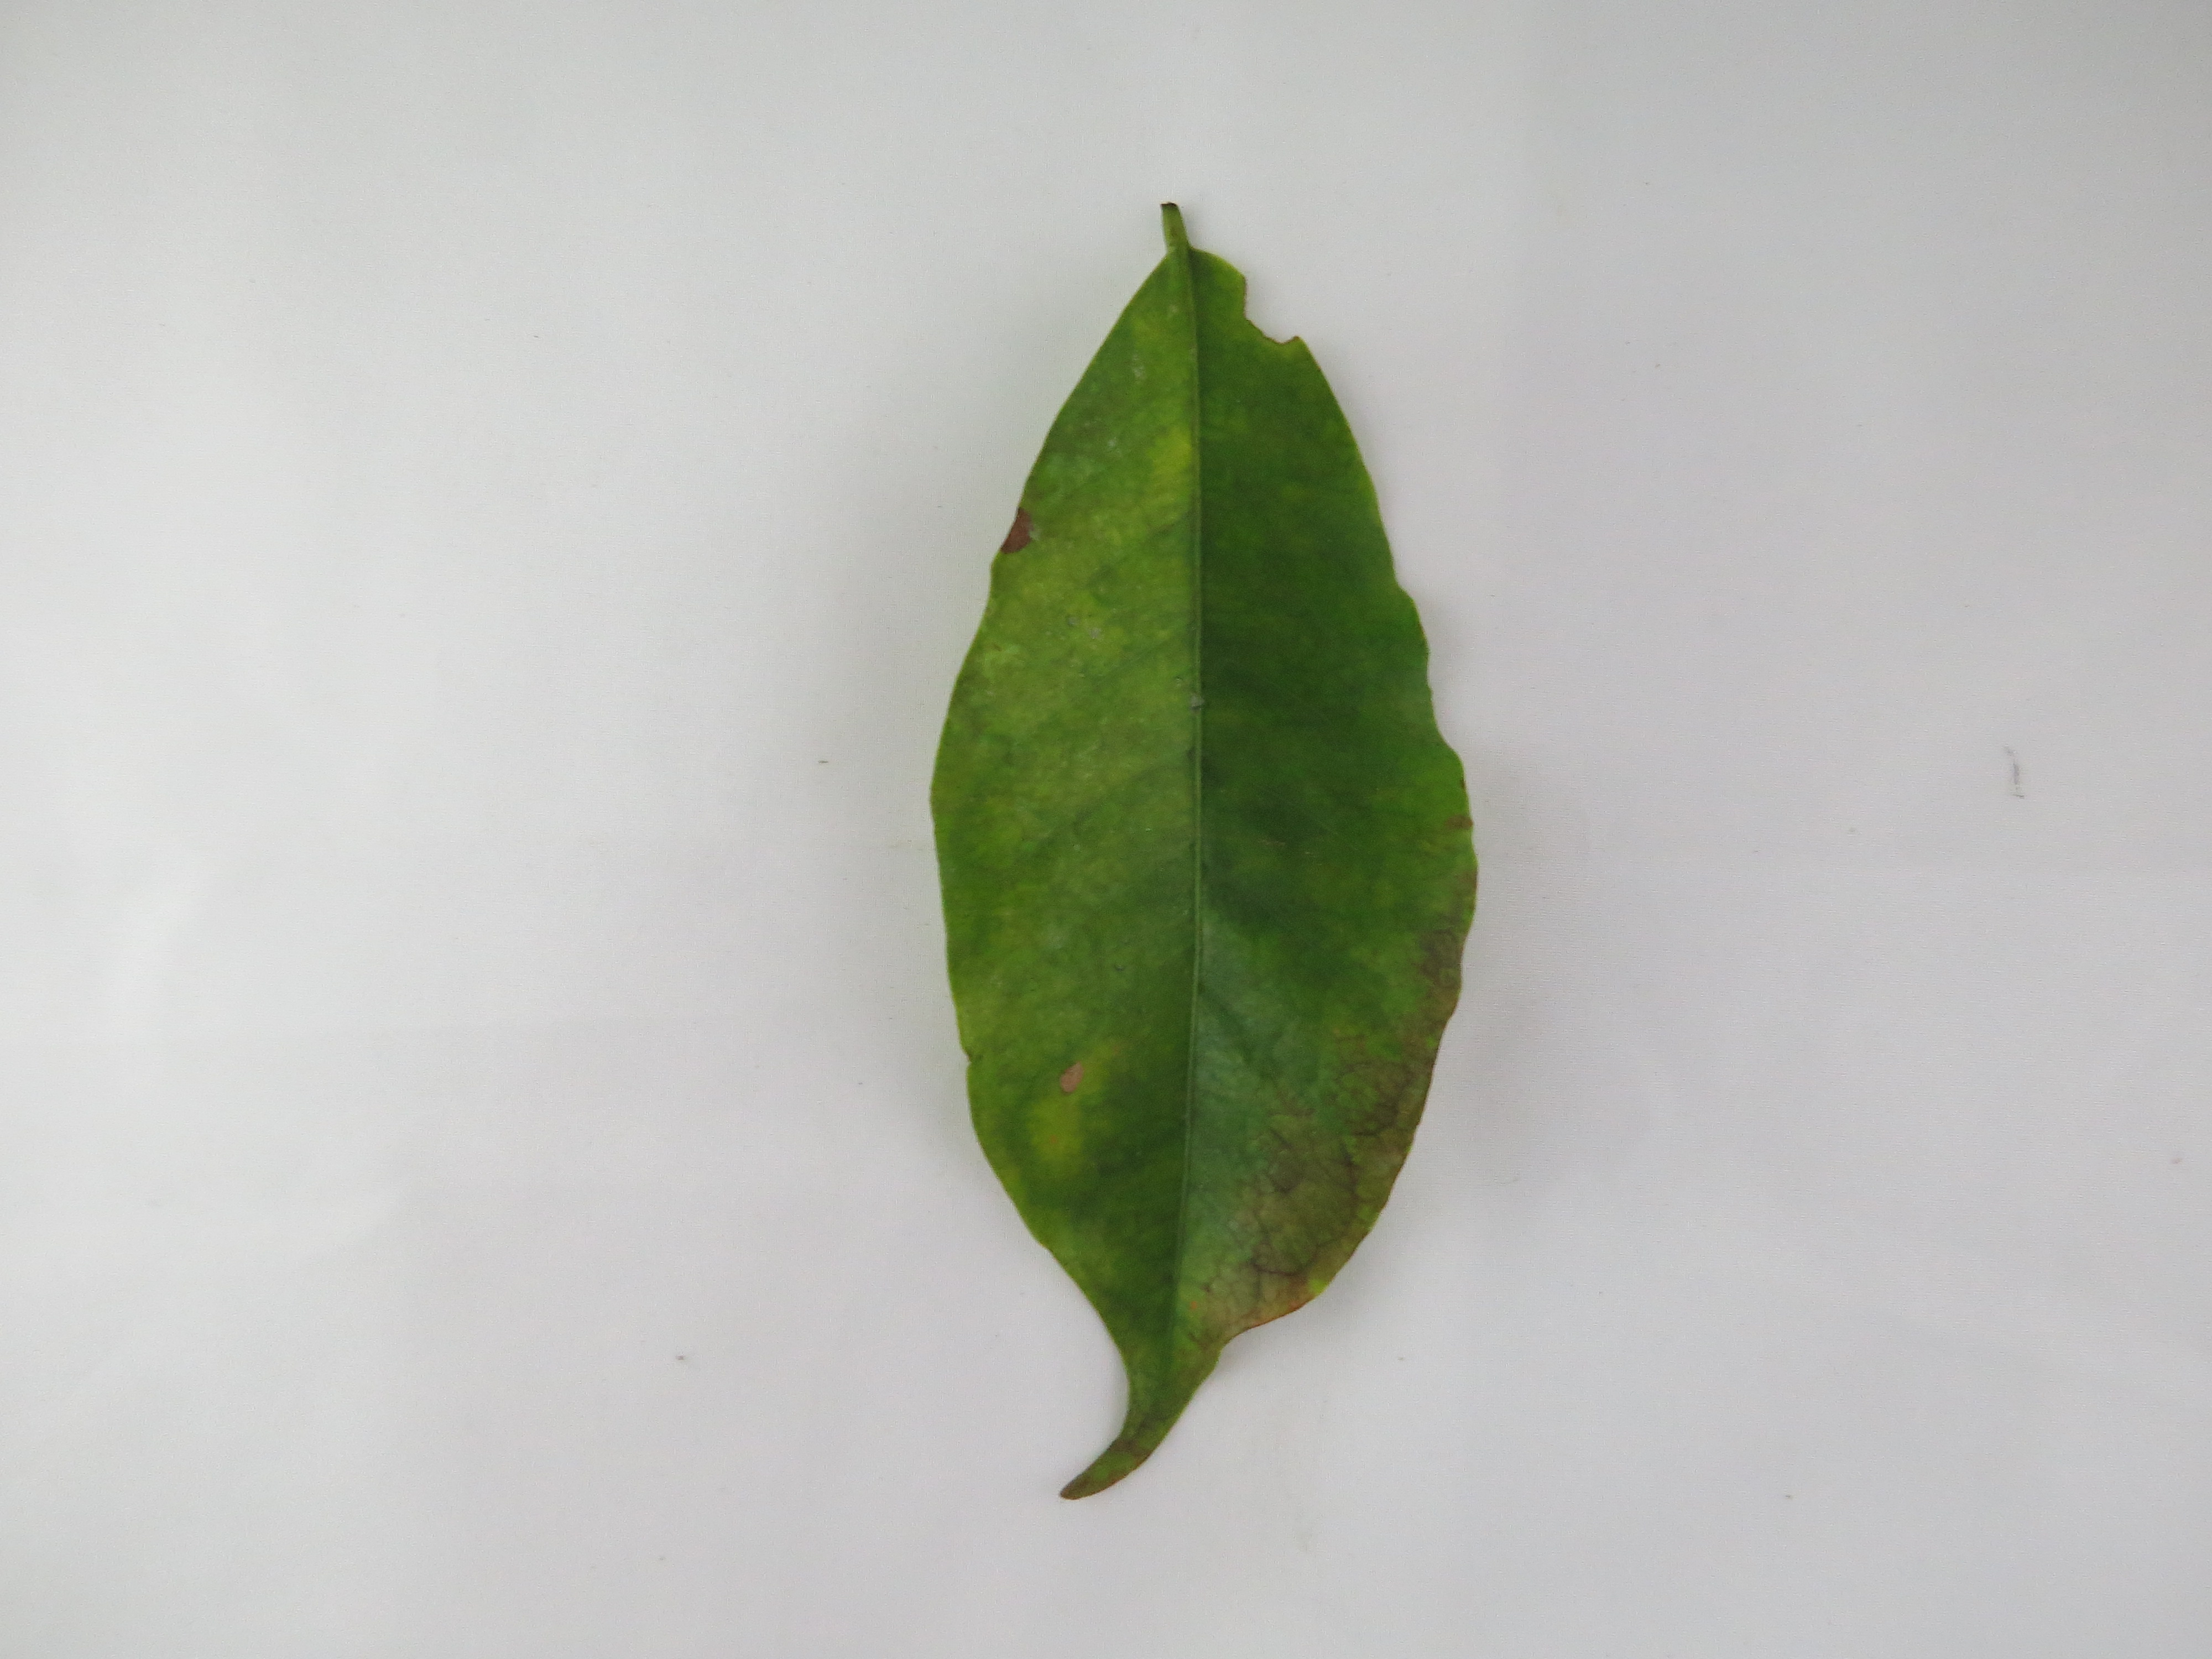
Label: manganese-Mn